Ba' Game

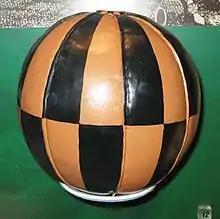
Example of a ball used in the Kirkwall Ba game on display in the National Football Museum, Manchester

The Ba' Game is a version of medieval football played in Scotland, primarily in Orkney and the Scottish Borders, around Christmas and New Year.